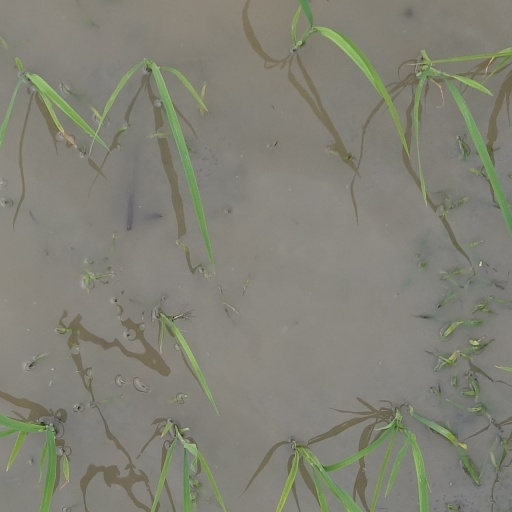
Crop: rice